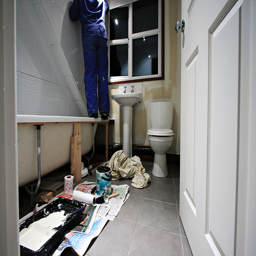
A white toilet sitting next to a bathroom sink under a window.
a man in  a toilet room doing painting on the wall
A painter stands on a platform in a bathroom to paint the wall.
A worker doing construction work in a bathroom.
A bathroom renovation a person working on sheet rock.